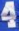
Number: 4